Lillian Dickson

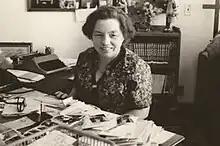

Lillian Dickson (29 January 1901 – 14 January 1983) was an independent missionary, author, and public speaker. She used her maternal identity to develop her vocation in the middle of the twentieth century. Originally, she and her husband, James Dickson (1900-1967), were sent by the Presbyterian Church of Canada, to Taiwan in 1927. Lillian lived and worked in Taiwan until she died, except for the period between 1940 and 1947 when she and her husband were transferred to British Guiana because of growing tensions and war between Japan and the United States. After her return to Taiwan, Lillian eventually developed a long lasting career as an independent missionary. In particular, she founded Mustard Seed International. and The Mustard Seed Mission (based in Taiwan).